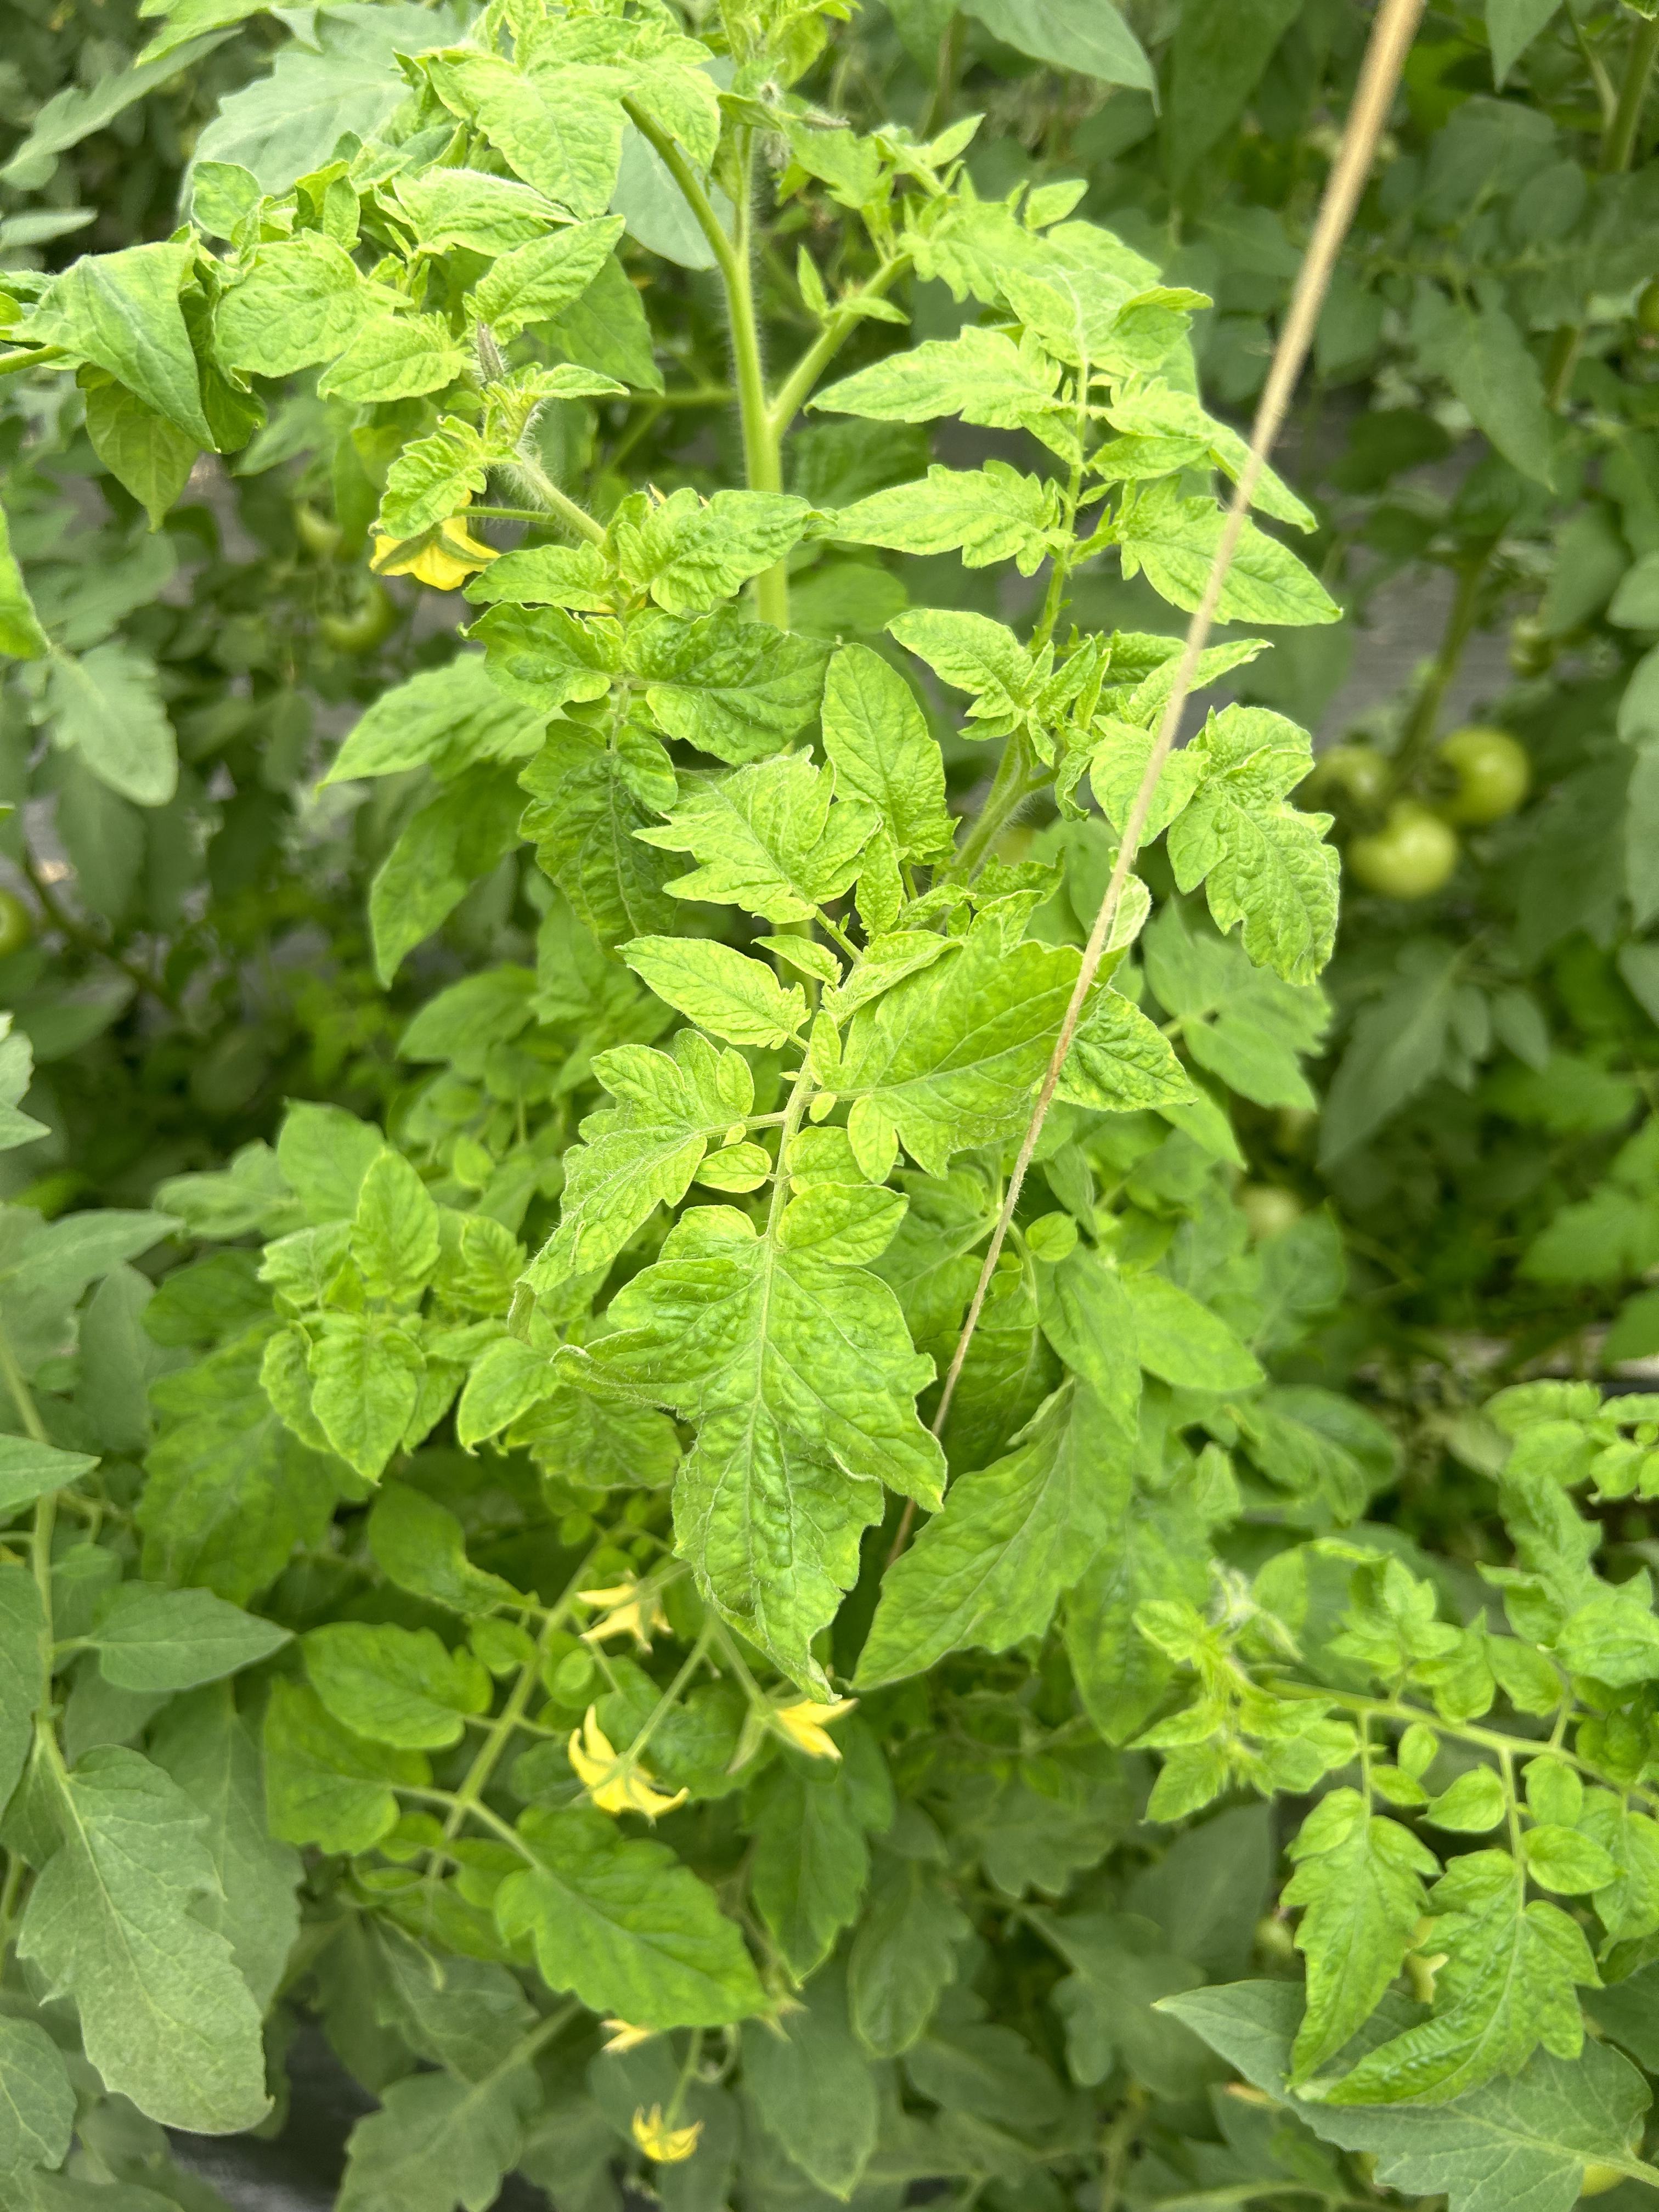
Disease: Viral